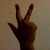
The image shows a hand gesture representing the number 3 in Indian Sign Language.